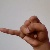
The image shows a hand gesture representing the letter 'J' in Indian Sign Language.